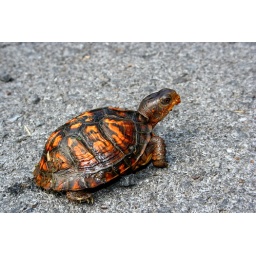
I took him off the road and put him in the grass